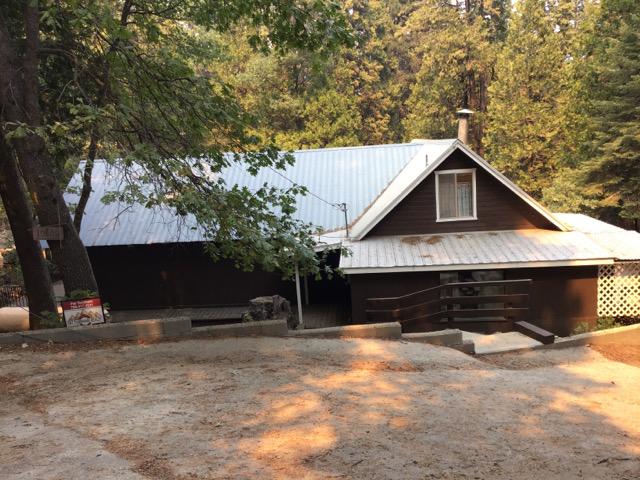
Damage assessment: no_damage